Araucaria

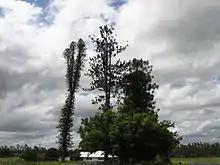
Three members of the genus growing together – left to right, "A. columnaris", "A. cunninghamii" and "A. bidwillii"

Members of "Araucaria" are found in Argentina, Brazil, New Caledonia, Norfolk Island, Australia, New Guinea, Chile and Papua (Indonesia). Many if not all current populations are relicts, and of restricted distribution. They are found in forest and maquis shrubland, with an affinity for exposed sites. The earliest records of the genus date to the Middle Jurassic, represented by "Araucaria mirabilis" of Argentina, and "Araucaria sphaerocarpa" from England. Fossil records show that the genus also formerly occurred in the northern hemisphere until the end of the Cretaceous period.